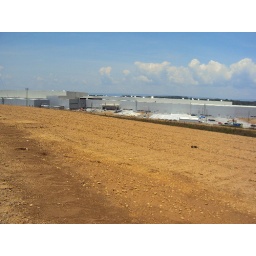
The Volkswagen plant in Chattanooga, TN, which is still under construction, will be producing cars in 2011.